Optare Solo

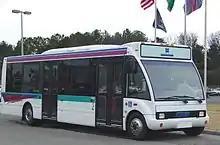
Miami-Dade County North American Bus Industries 30-LFN (2 doors) in May 2013

In the United States, a left hand drive version of the Solo was sold from 2003 to 2005 by North American Bus Industries (which at the time owned Optare) as the 30-LFN. Major purchasers were American Eagle Airlines and Miami-Dade Transit. NABI's sale of Optare coupled with poor sales led to its discontinuation from the US bus market.